List of Merlin characters

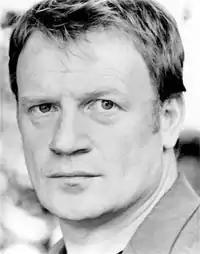
Mark Lewis Jones

Sir Leon (portrayed by Rupert Young) is a knight of Camelot and something close to Arthur's second in command. He is also the first of the "Knights of the Round Table" that is shown in the series. He first appears as a jousting partner for Arthur in "The Once and Future Queen" but pulls away when the Prince is blinded by light. This causes Arthur to want to prove himself as a person, not just because he is Prince. Leon is later unhorsed jousting against 'Sir William' in the semi-finals of the tournament.